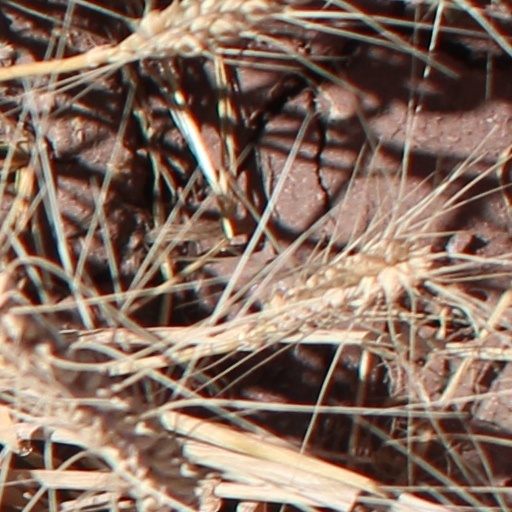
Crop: wheat